North Melbourne Football Club

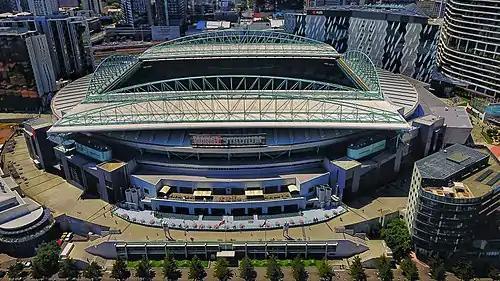
Docklands Stadium (Marvel Stadium) – North Melbourne's home ground

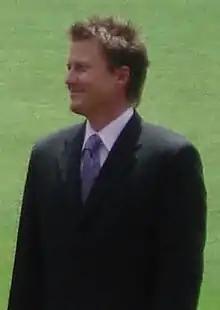
James Brayshaw was club chairman from 2007 to 2017

`The North Melbourne Football Club is a non-profit organisation limited by guarantee. Members of the club serve as the guarantees of capital and have full voting rights at AGMs to elect directors to the club's board.